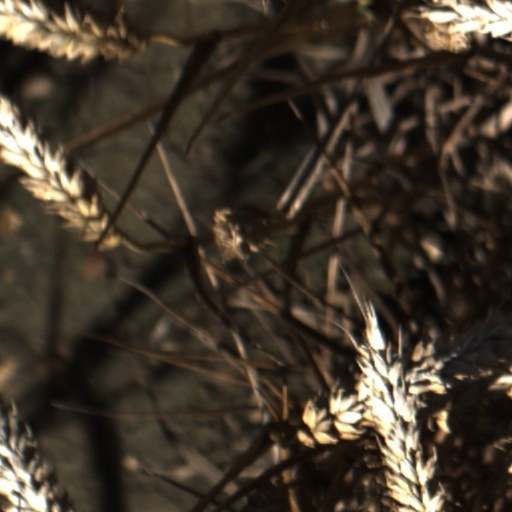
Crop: wheat